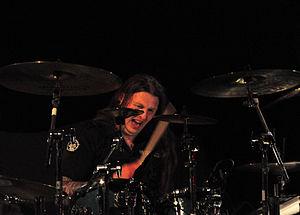
Lay Down Rotten est un groupe de death metal allemand, originaire de Herborn. En 2003, leur premier album, intitulé Paralyzed by Fear, est publié au label Remission Records. En soutien à l'album, le groupe se lance dans une tournée au printemps 2004 avec les groupes Meatknife et Gorezone. Formé en 1999, le groupe se sépare en 2015.